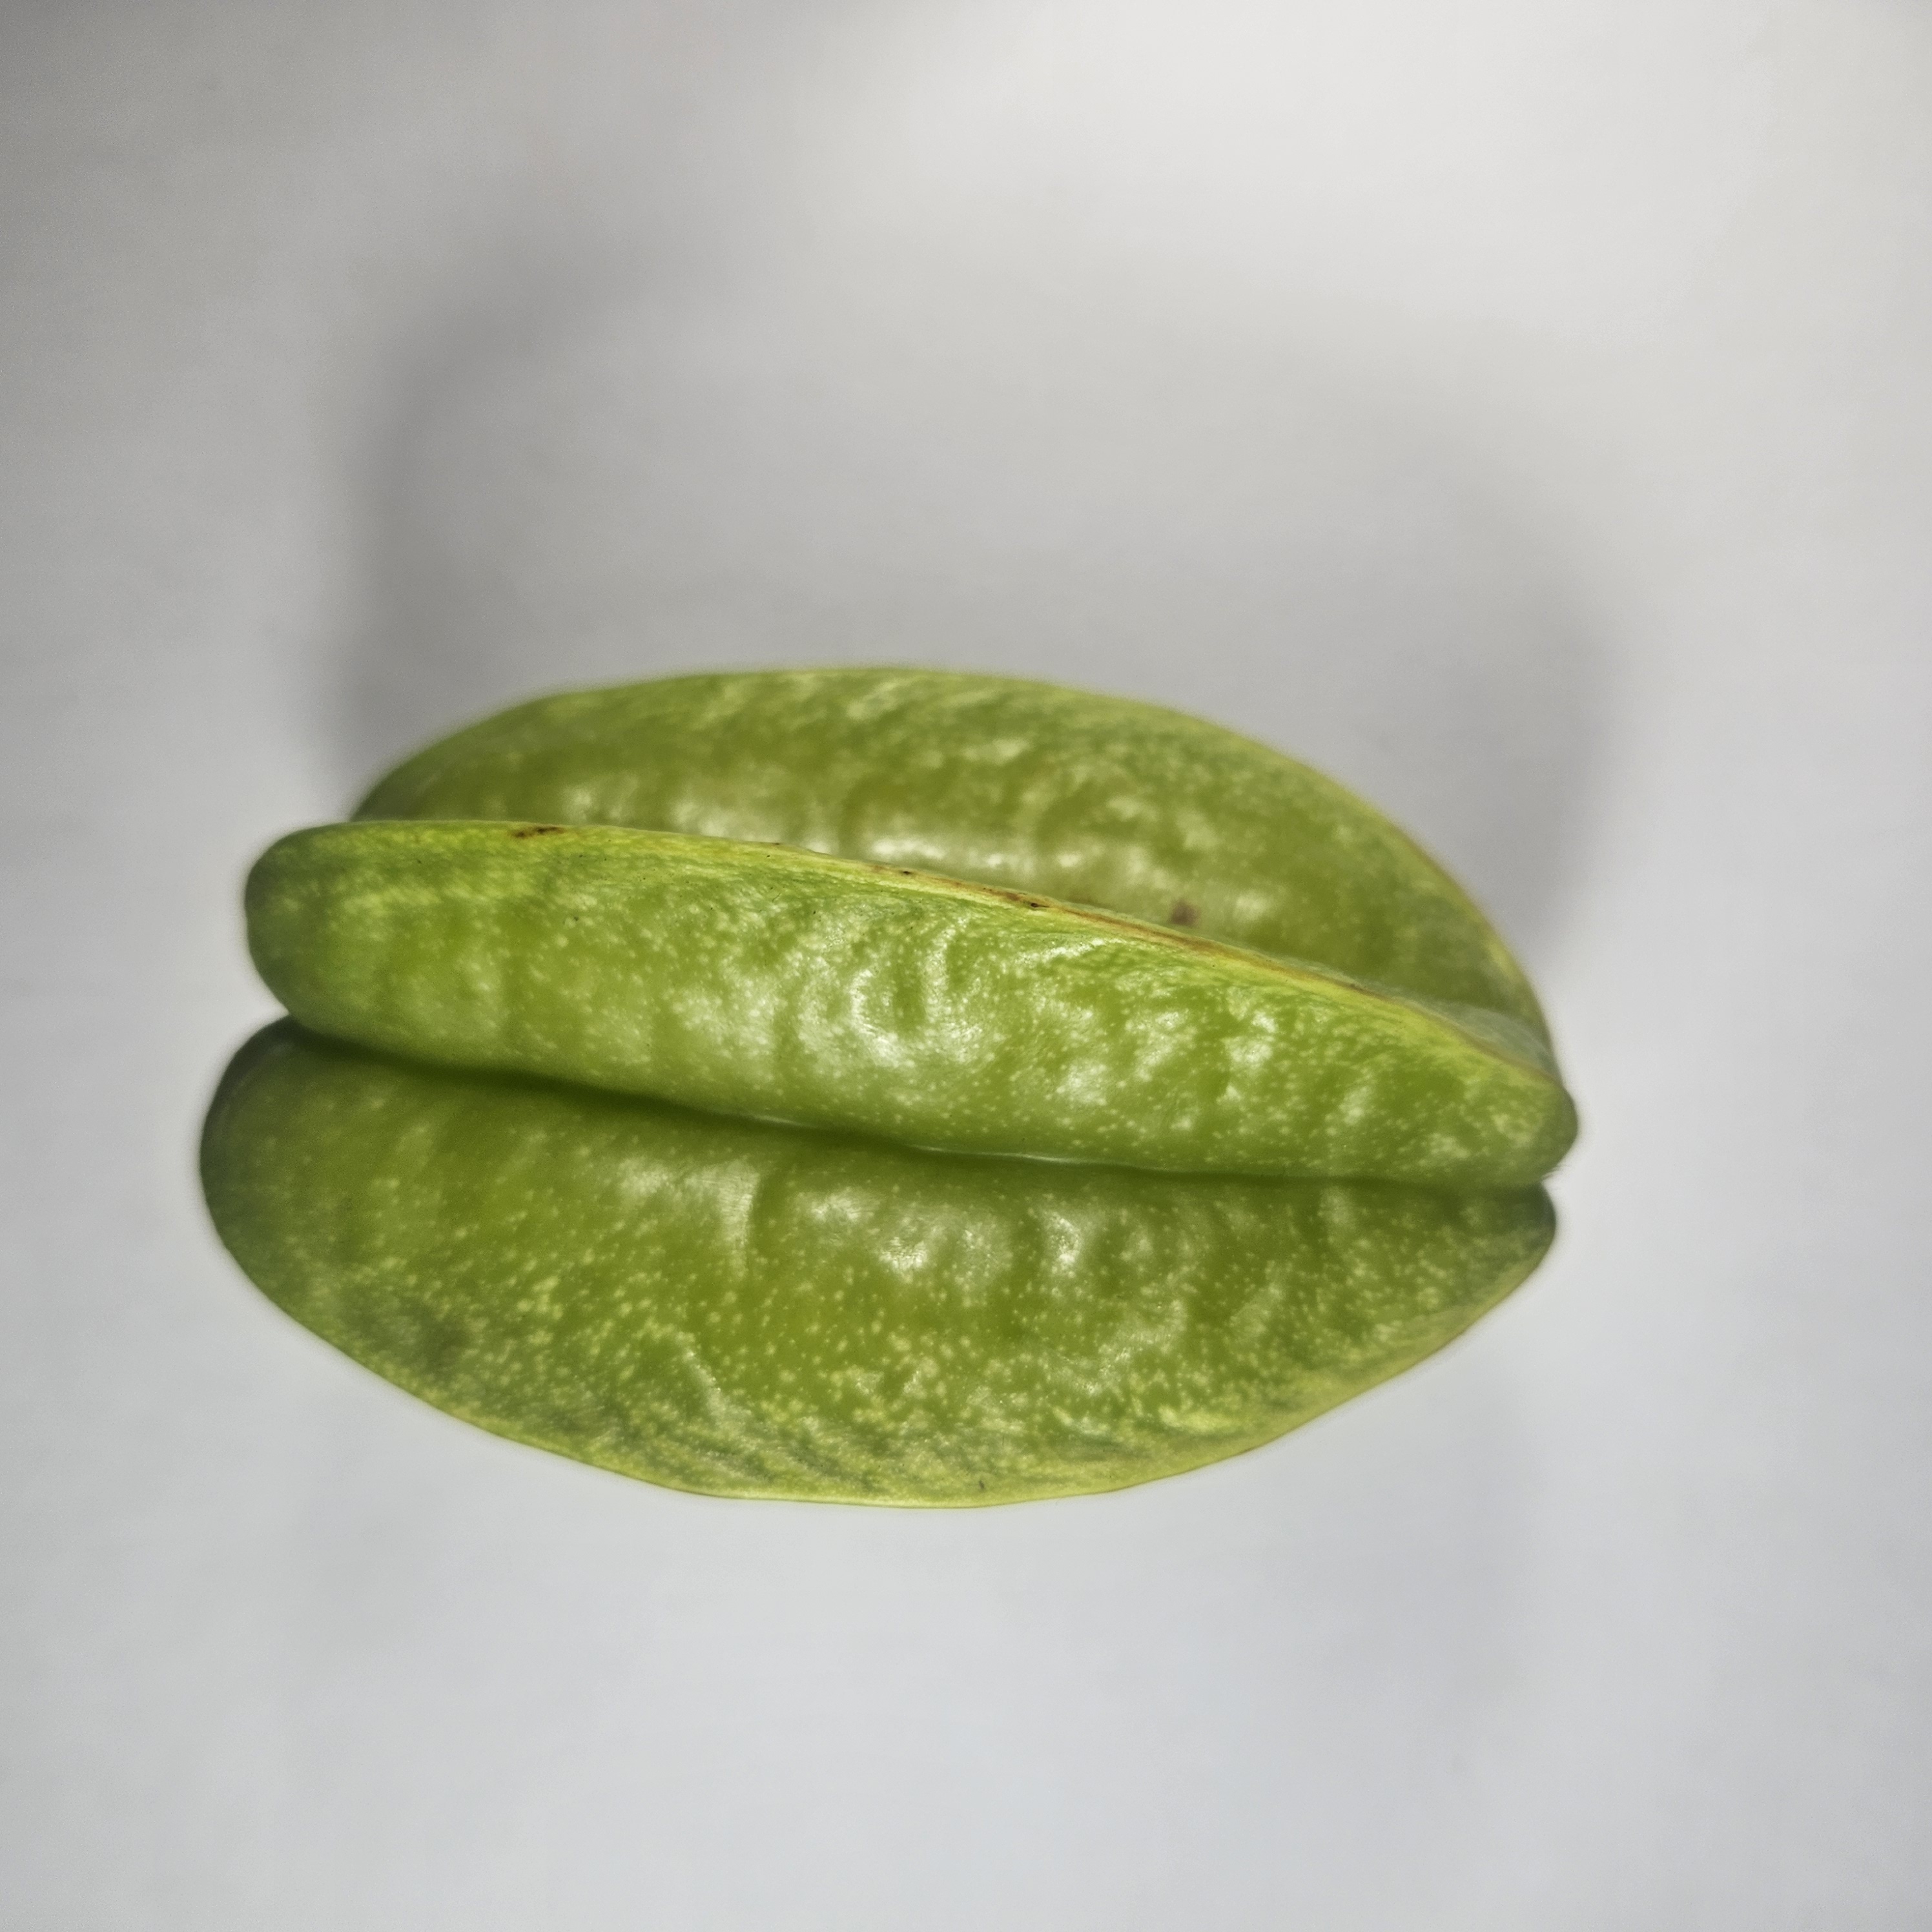
Label: Healthy Fruits